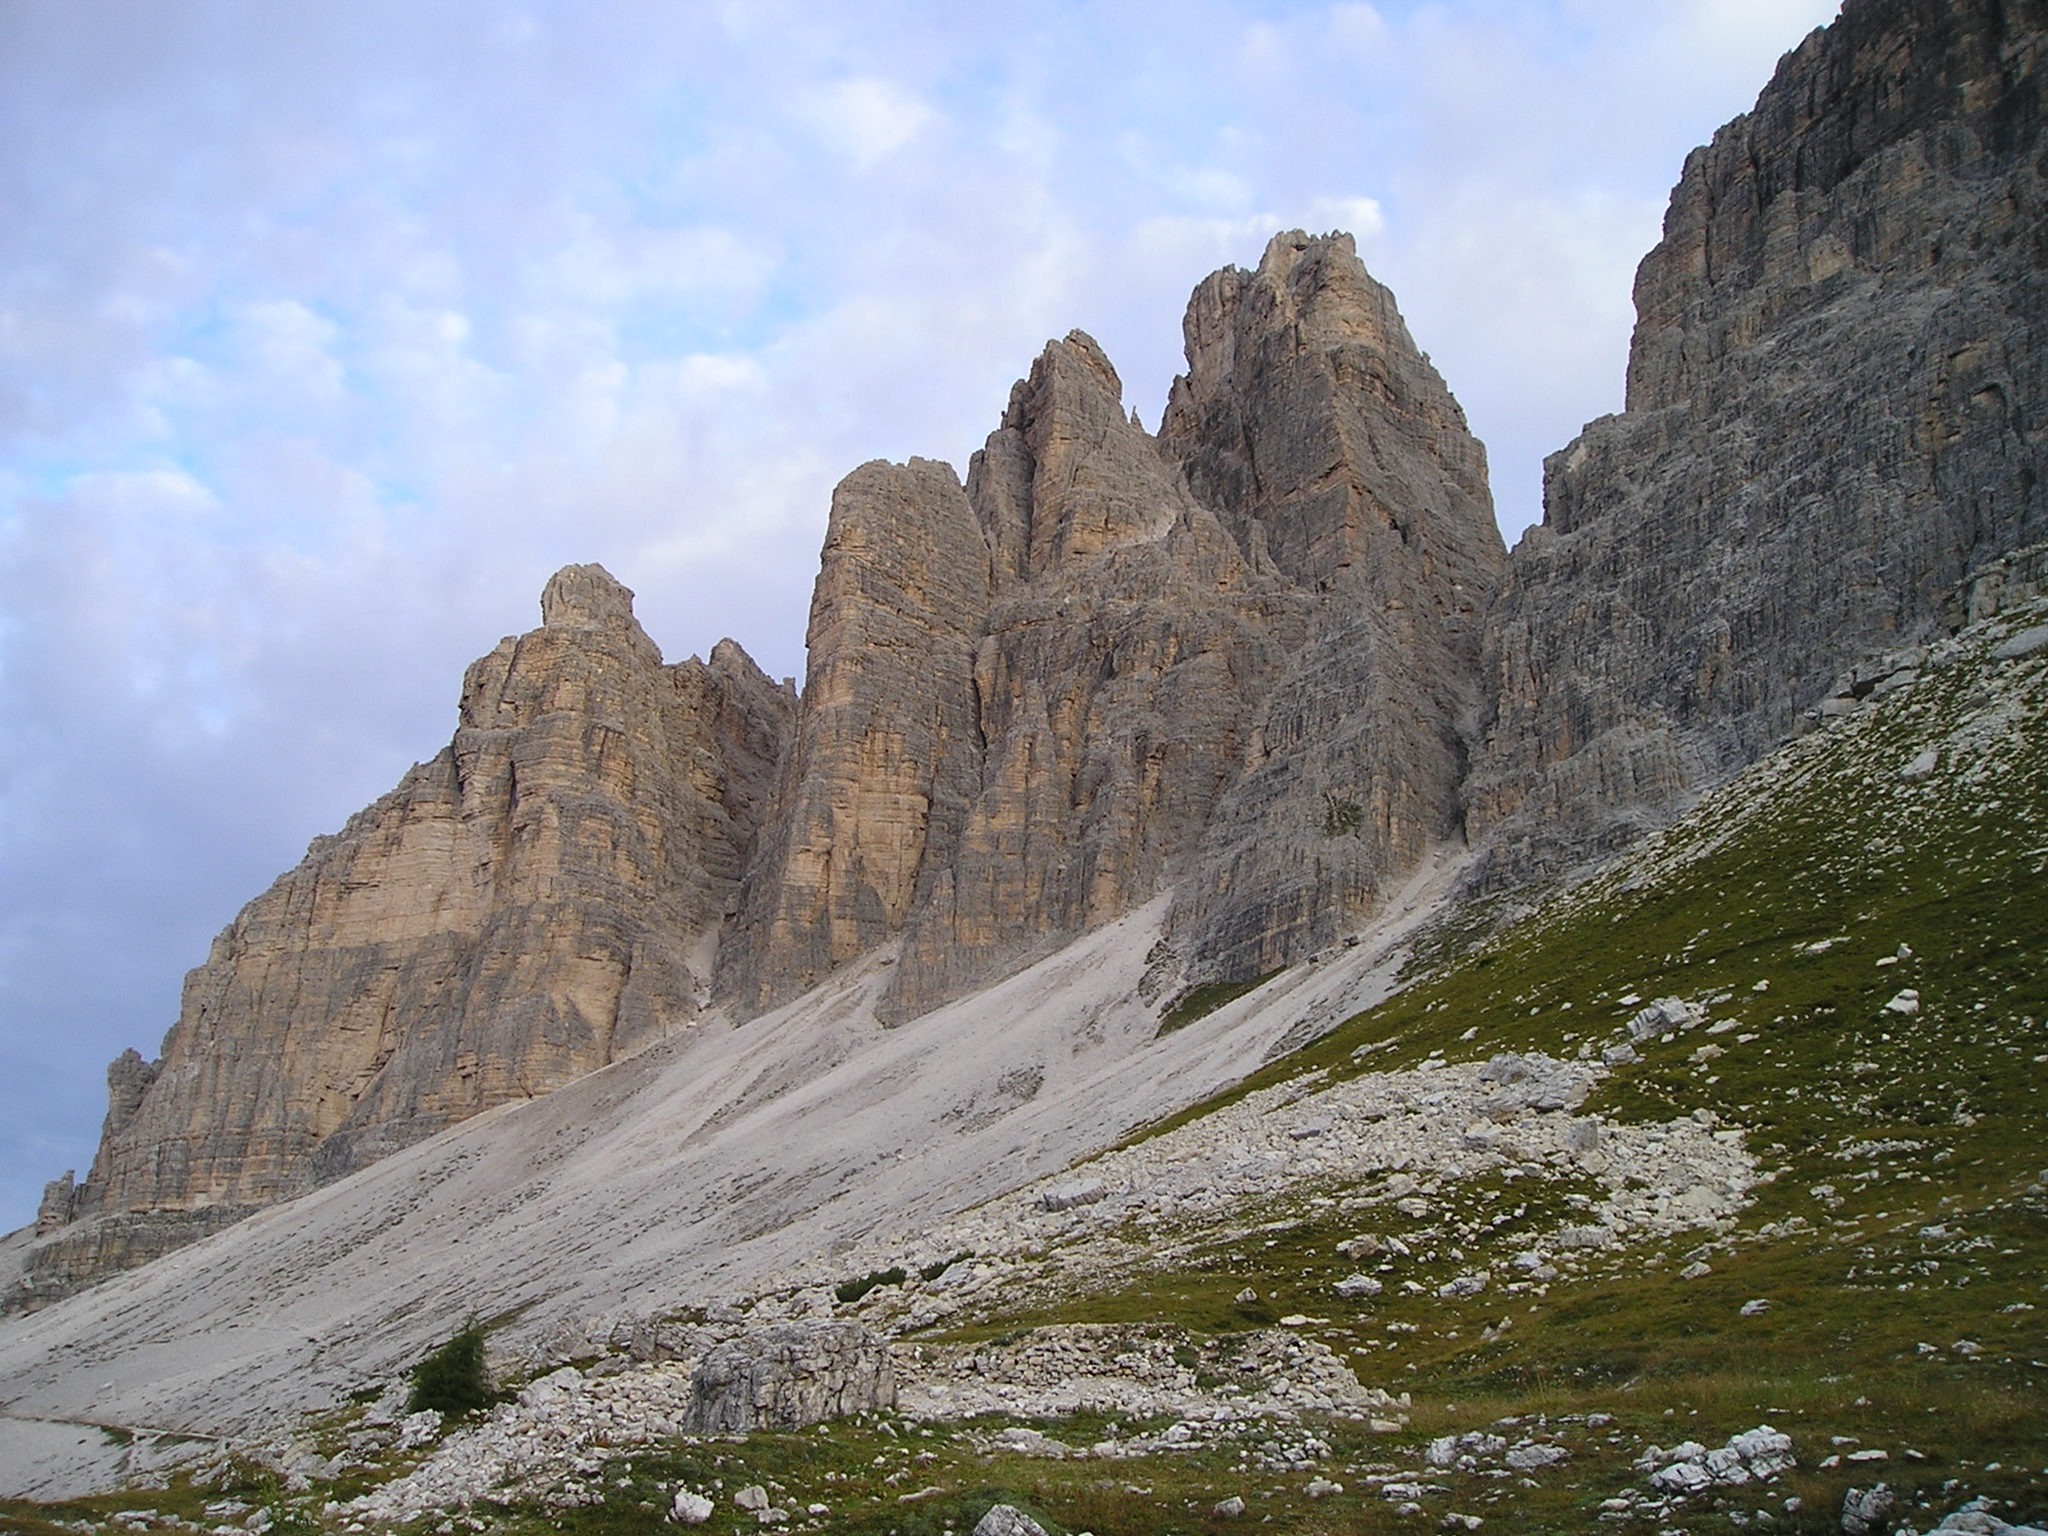
landscape, rock, wilderness, walking, mountain, hiking, hill, adventure, valley, mountain range, formation, cliff, high, italy, steep, terrain, national park, ridge, summit, climb, geology, gravel, mountains, alps, badlands, plateau, wadi, dolomites, lavaredo, landform, natural wonders, extreme sports, mountain pass, south side, alpine climbing, bergsport, sexten dolomites, three zinnen, south wall, geographical feature, mountainous landforms